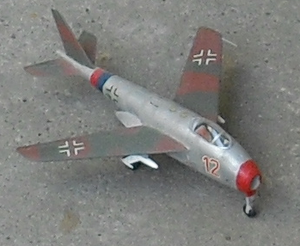
Le Messerschmitt P.1101 était un prototype de chasseur à réaction, qui était doté d'ailes en flèche à géométrie variable primitive et fut l'avion choisi par le Ministère de l'Air du Reich, et ayant atteint le stade de production le plus avancé de tous les avions expérimentaux de la compétition visant à mettre au point une nouvelle génération de chasseurs « d'urgence » du Reich.